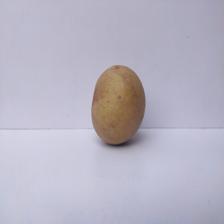
Size: Large